Pusat Bandar Puchong LRT station

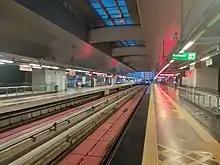
Platform of PBP station

Park-and-ride facilities are provided in the station with 120 parking bays built next to the station. A convenience store, operated by 7-Eleven as well as a cafe, can be found in the station. As a part of the initiative of making all stations accessible to the disabled, the station provides disabled-friendly facilities such as accessibility lifts, accessible toilets, special gate entrance for wheelchair users and tactile paving provided throughout the station. The platform gap is reduced to minimum to allow easy boarding for wheelchair users.